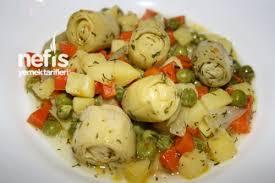
Yemek: enginar